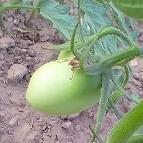
Crop: Tomato
Condition: healthy-fruit